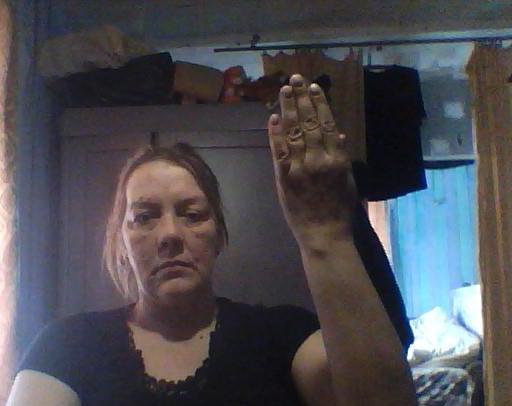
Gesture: stop_inverted